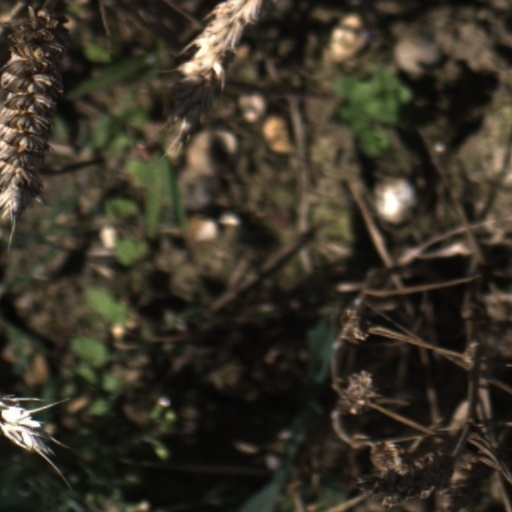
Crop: wheat